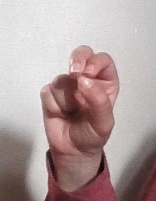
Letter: gaaf